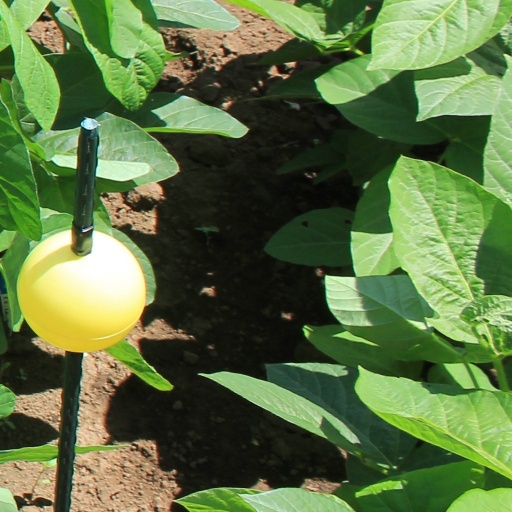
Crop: soybean